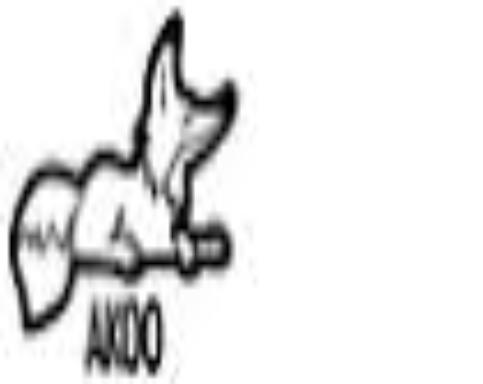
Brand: AKOO
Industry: Clothes